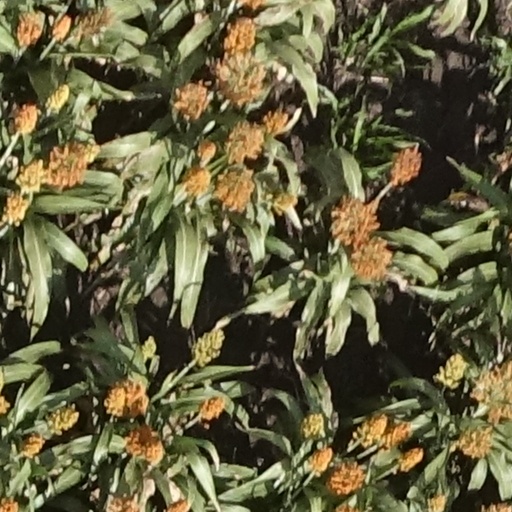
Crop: sorghum